G-force

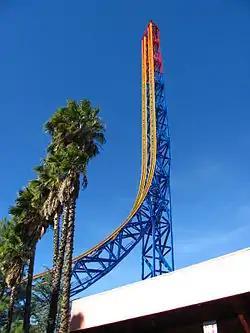
The roller coaster at Six Flags Magic Mountain provides 6.5 seconds of ballistic weightlessness.

An accelerometer, in its simplest form, is a damped mass on the end of a spring, with some way of measuring how far the mass has moved on the spring in a particular direction, called an 'axis'.